Slug (song)

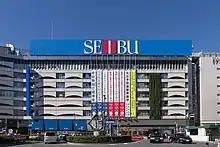
"Slug" was originally named after the Japanese department store Seibu.

Recording sessions for "Original Soundtracks 1" began with a two-week session in November 1994 at Westside Studios in London, and continued for another five weeks in mid-1995 at Hanover Quay Studios in Dublin. "Slug" was originally titled "Seibu", after the Japanese department store of the same name. The song was written to create the visual of lights turning on at dusk in a city like Tokyo, beginning with "tinkling" opening notes resembling Christmas lights, and a gradually rising and falling synthesizer rhythm throughout the song. After recording "Seibu", the band set it aside, and the piece was forgotten as the sessions progressed. It was almost left off the album, until guitarist the Edge rediscovered the track while looking through the session's discarded songs. Recognizing its potential to become a great song, the Edge brought "Seibu" to Eno's attention, and in early June 1995, Eno listed "Seibu" as a late entry to be considered for the album.